List of British divisions in World War II

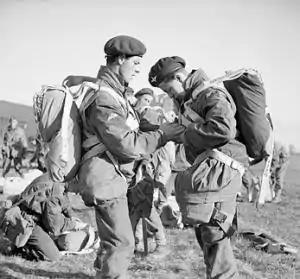
British parachutists during training in 1944

Impressed by the German airborne force during the 1940 Battle of France, the British Prime Minister, Winston Churchill, ordered the creation of a paratrooper force of 5,000 men. The qualified success of Operation Colossus, a small scale commando raid, prompted further expansion of this force, and resulted in an additional requirement for a glider force of 10,000 men to be created. The recruitment for the size of this force took until 1943, by which time two divisions had been formed. The airborne division was to comprise three brigades: two parachute brigades, each with three battalions from the Parachute Regiment, and an "airlanding" brigade of three infantry battalions carried into battle by gliders.The first parachute battalions were formed from volunteers from across the British military. As the airborne force grew, infantry battalions were selected to be converted into parachute battalions. The men were invited to volunteer for parachute service, or assigned to a new unit. The new battalions were then brought up to strength from volunteers from other units. The airlanding battalions came from existing infantry units that were converted to glider infantry, and the soldiers did not have the ability to opt-out.